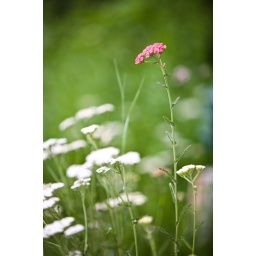
Pink and white yarrow flowers in curb garden at Sundance